Lucien Lévy-Dhurmer

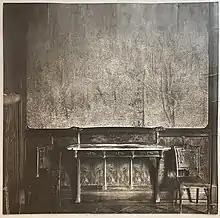
Levy-Durmer Wisteria Dining Room in Paris, 1914, vintage silver print

In 1896 he exhibited his first pastels and paintings under the name Lucien Lévy-Dhurmer; he had added the last two syllables of his mother's maiden name (Goldhurmer), likely to differentiate himself from other people named Lévy. His paintings soon became popular with the public and among fellow artists as well. He earned high praise for the academic attention to detail with which he captured figures lost in a Pre-Raphaelite haze of melancholy, contrasted with bright Impressionist colouration. His portrait of writer Georges Rodenbach is perhaps the most striking example of this strange and extraordinary synergy.